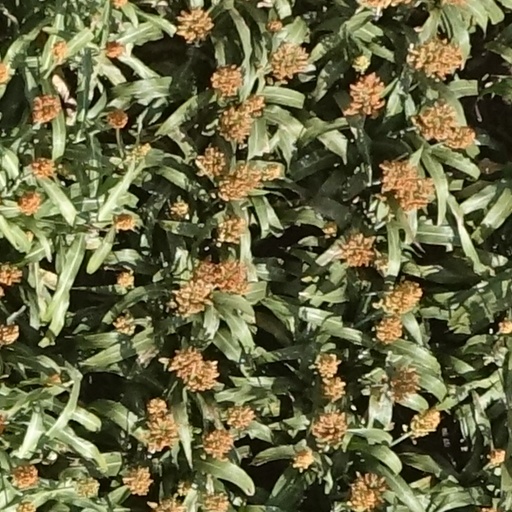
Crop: sorghum